Central Experimental Farm

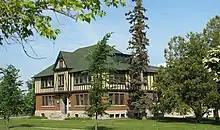
Historic Building No.55 at the Central Experimental Farm

In 1887–1888, Chief Dominion Architect Thomas Fuller designed the Museum, laboratories, barn, stables, and Staff Residences on Prince of Wales Drive In 1887, Charles F. Cox lay out of the site and design of farm buildings. In 1887–1888, William John Beckett, a contractor, served as foreman during the building of the residences, offices and barns.